Kevin Spacey

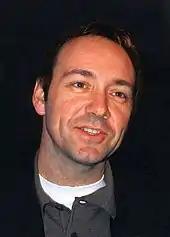
Spacey in 1996

On June 16, 2016, Spacey was awarded an honorary knighthood for his services to theatre, arts education, and international culture in the 2015 Queen's Birthday Honours. The honour, Knight Commander of the Order of the British Empire, was given at Clarence House by then-Prince Charles. As a non-Commonwealth Realm citizen, the award is honorary and he is not entitled to the honorific "Sir". Spacey had previously been awarded the lesser rank of honorary Commander of the Order of the British Empire (CBE) for services to drama in 2010. Spacey was a patron of the Shakespeare Schools Festival, a charity that enables school children across the UK to perform Shakespeare in professional theatres. He also sits on the board of directors of the Motion Picture and Television Fund.